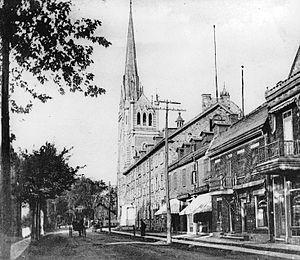
Impression L'église et la rue Saint-Charles, Longueuil, QC, vers 1910, Anonyme, Encre sur papier monté sur carton - Phototypie, 9 x 10 cm